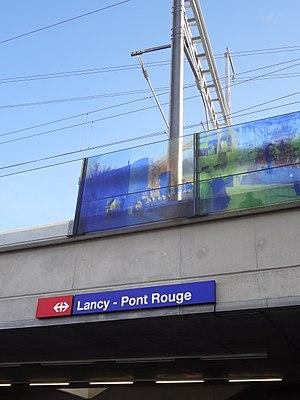
Vue d'un détail de la gare de Lancy-Pont-Rouge peu avant sa mise en service le 10 décembre 2017.
Le CEVA, acronyme de « Cornavin - Eaux-Vives - Annemasse », désigne la transformation et l’extension d’une liaison ferroviaire dans le canton de Genève et la Haute-Savoie, mise en service en décembre 2019. Elle relie Genève à Annemasse en contournant le centre-ville de Genève par l'ouest et le sud-est et constitue la colonne vertébrale des transports publics régionaux en permettant la mise en place du Léman Express.